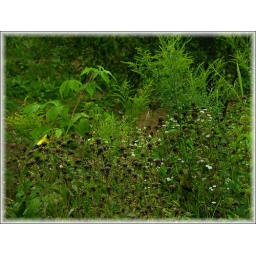
This male Goldfinch attempts to get the attention of the hiding female in the center bush, feeding.